Periscope rifle

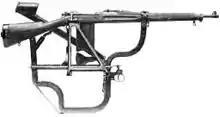
An Elder-type periscope stock fitted to an American M1903 Springfield rifle (1918); the rifle is also fitted with a 25-round magazine.

The first periscope sighting rifle attachment was the Youlten hyposcope invented by William Youlten. An early version of the attachment was tested in 1903, receiving its first patent in 1914. Its maximum range was .